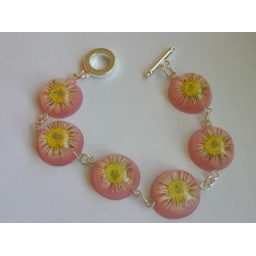
Real daisies preserved in clear resin bracelet daisy chain